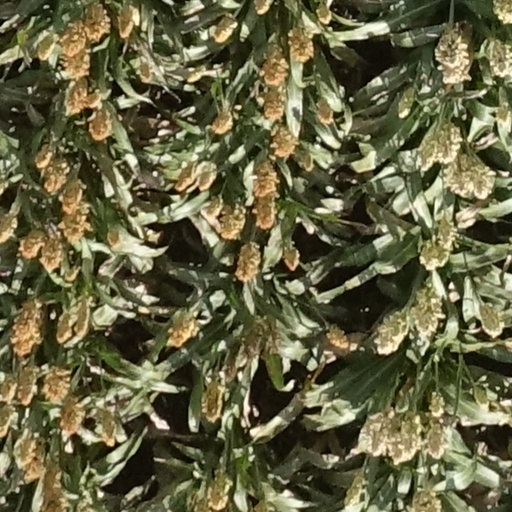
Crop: sorghum